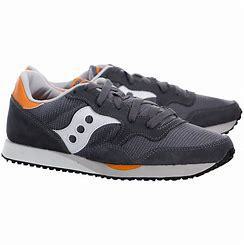
Brand: Saucony
Model: DXN